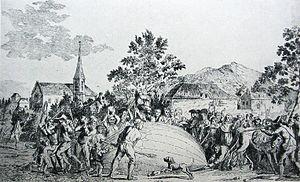
Les frères Robert sont deux frères Anne-Jean Robert et Nicolas-Louis Robert alias Marie-Noël Robert, ingénieurs et aérostiers, qui ont construit avec le professeur Jacques Charles, le premier ballon à gaz d'hydrogène qui a volé depuis le centre de Paris le 27 août 1783.